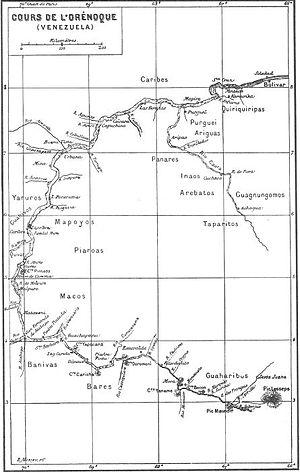
""Le Superbe Orénoque"", George Roux. This file was uploaded with Commonist."